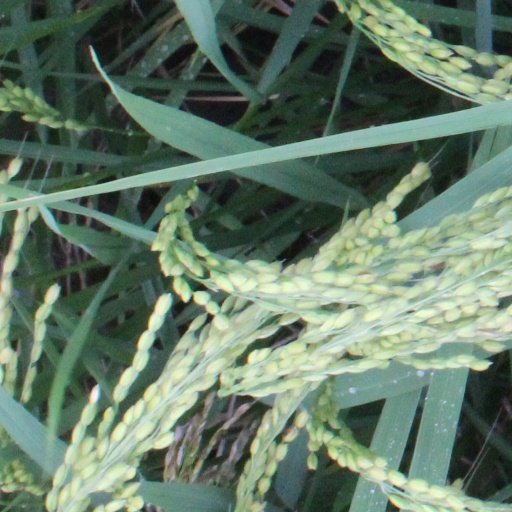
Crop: rice